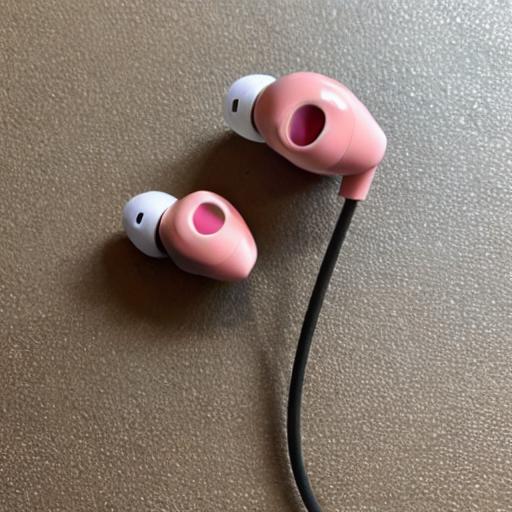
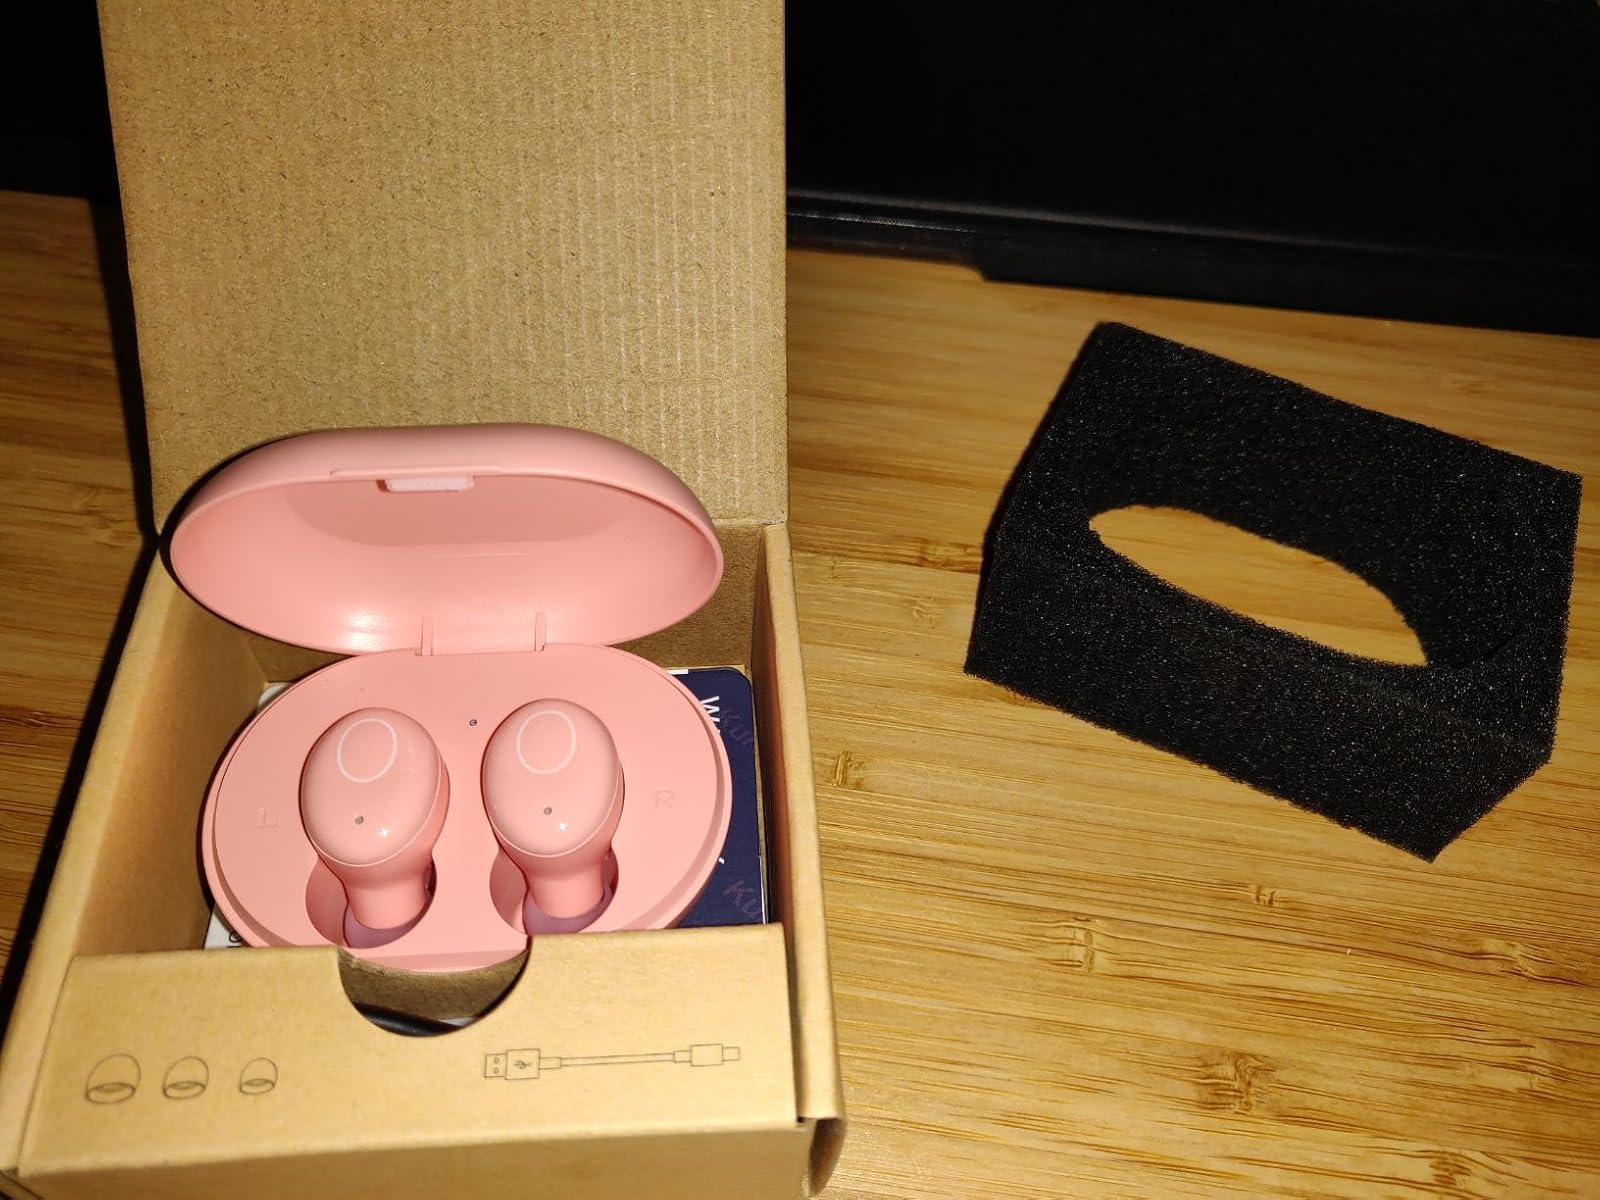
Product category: earbuds
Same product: no